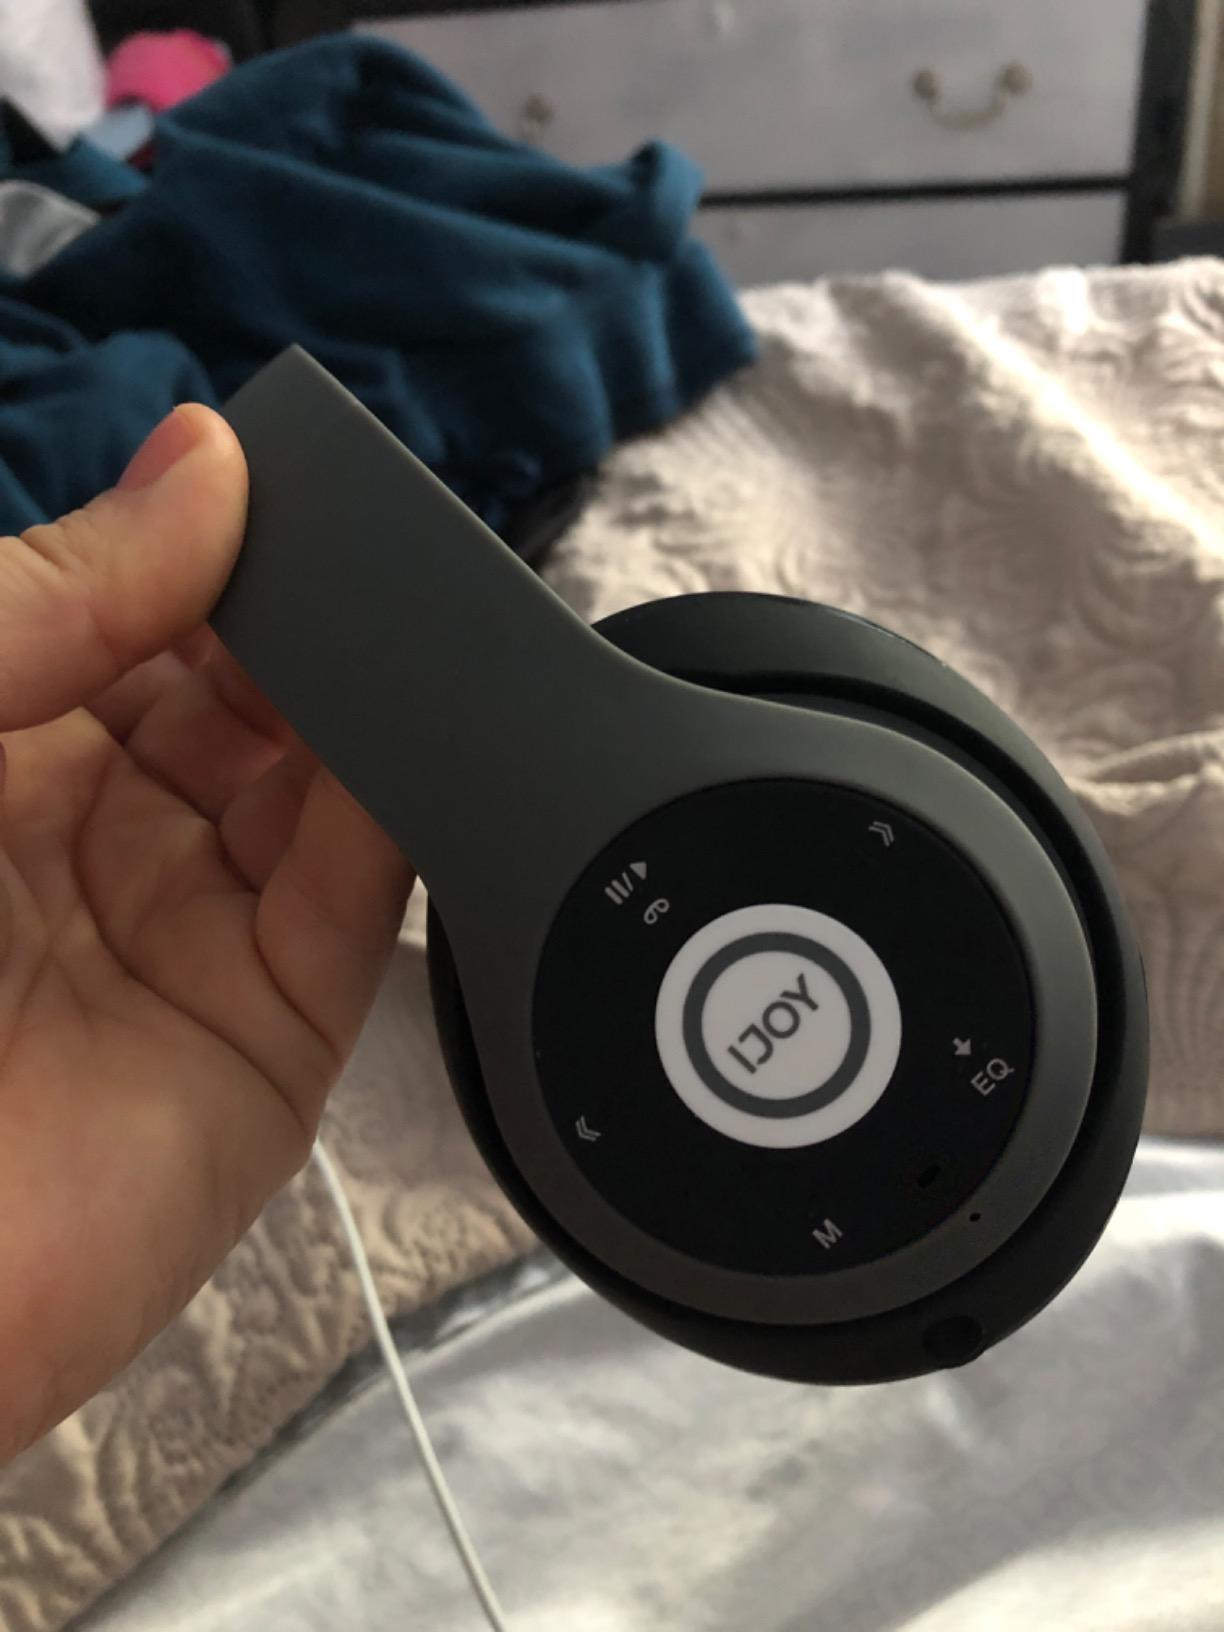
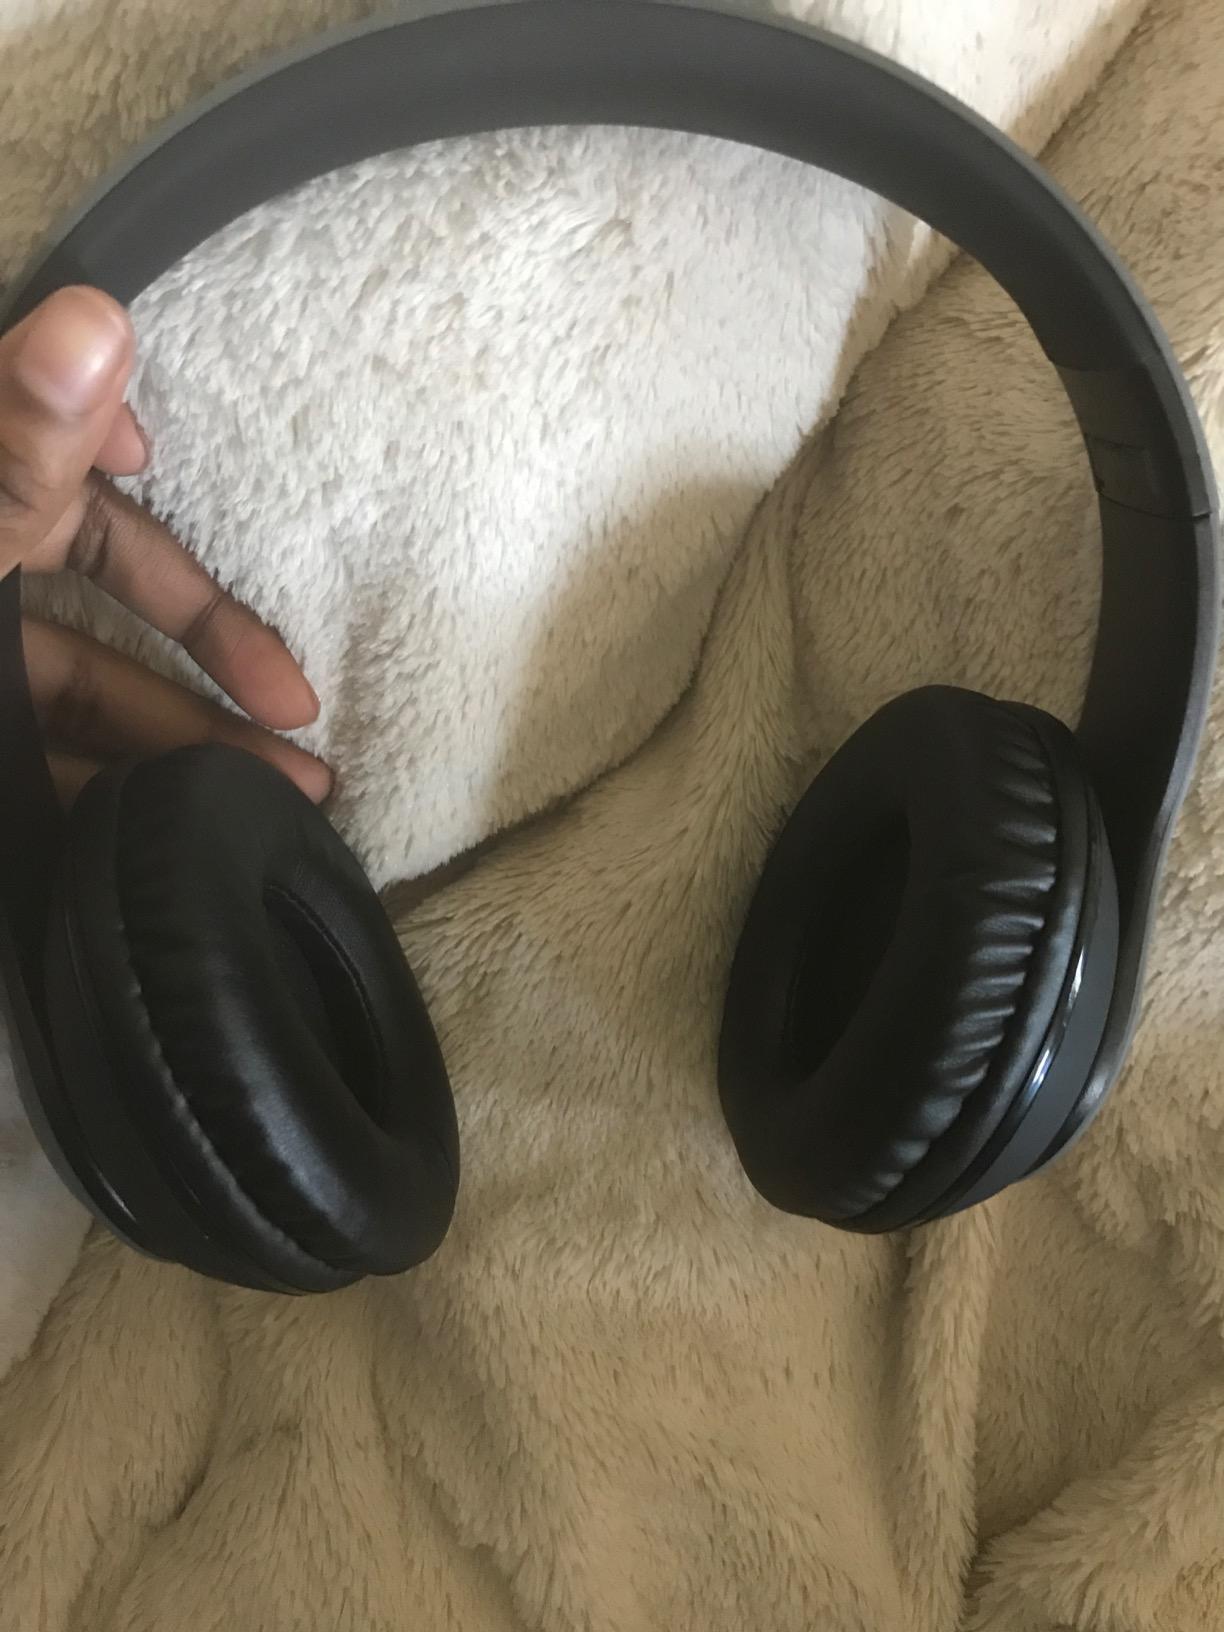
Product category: headphones
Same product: yes